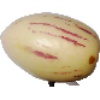
Label: pepino